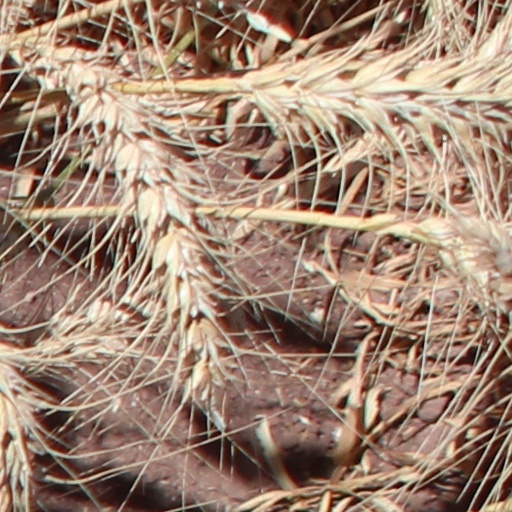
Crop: wheat